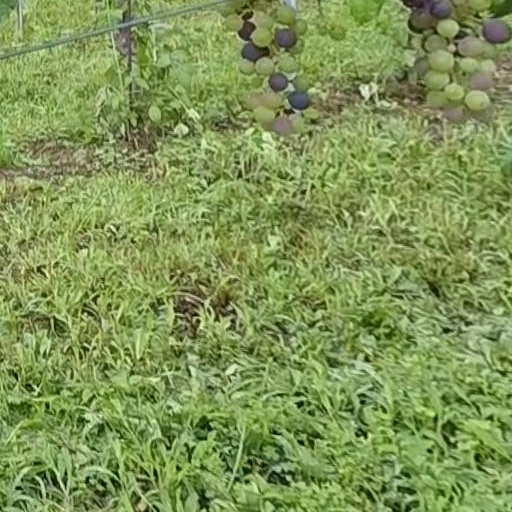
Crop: grape